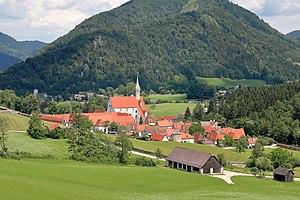
Nicolas Kempf, né en 1414 à Strasbourg et mort en 1497 à la chartreuse de Gaming en Autriche, est un moine chartreux du XVᵉ siècle. Il a laissé de nombreux écrits portant sur des questions de philosophie, sur le rapport entre théologie spéculative et vie de prière, sur la vie religieuse, sur l'exégèse, sur la liturgie ainsi que de nombreux sermons et des lettres.